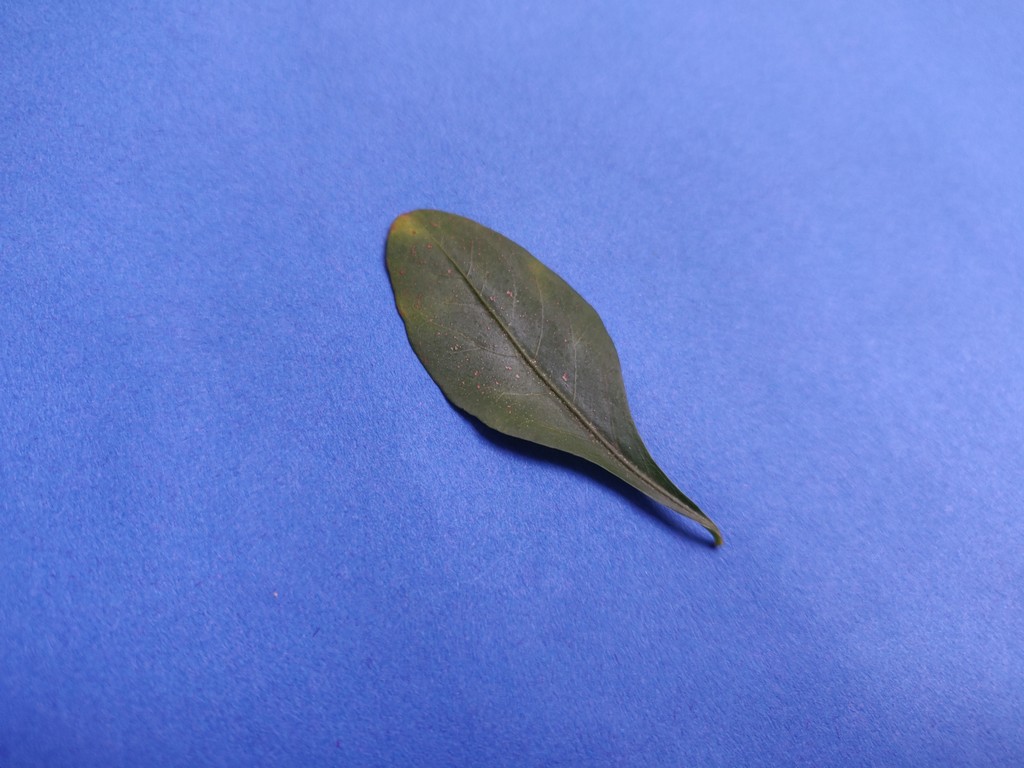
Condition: Unhealthy
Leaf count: single
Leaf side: front